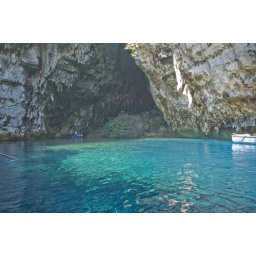
a rowing boat takes visitors around this lake which is partly underground.